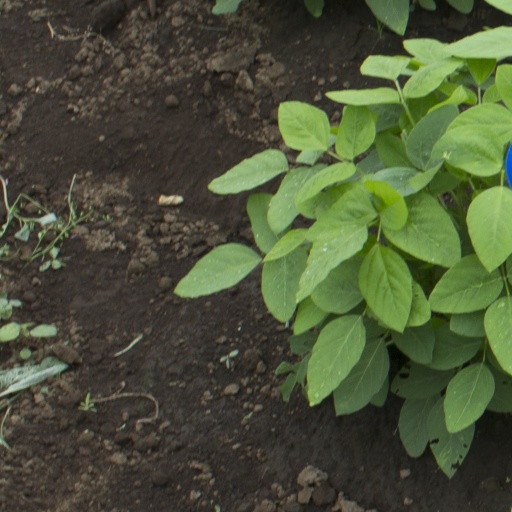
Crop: soybean